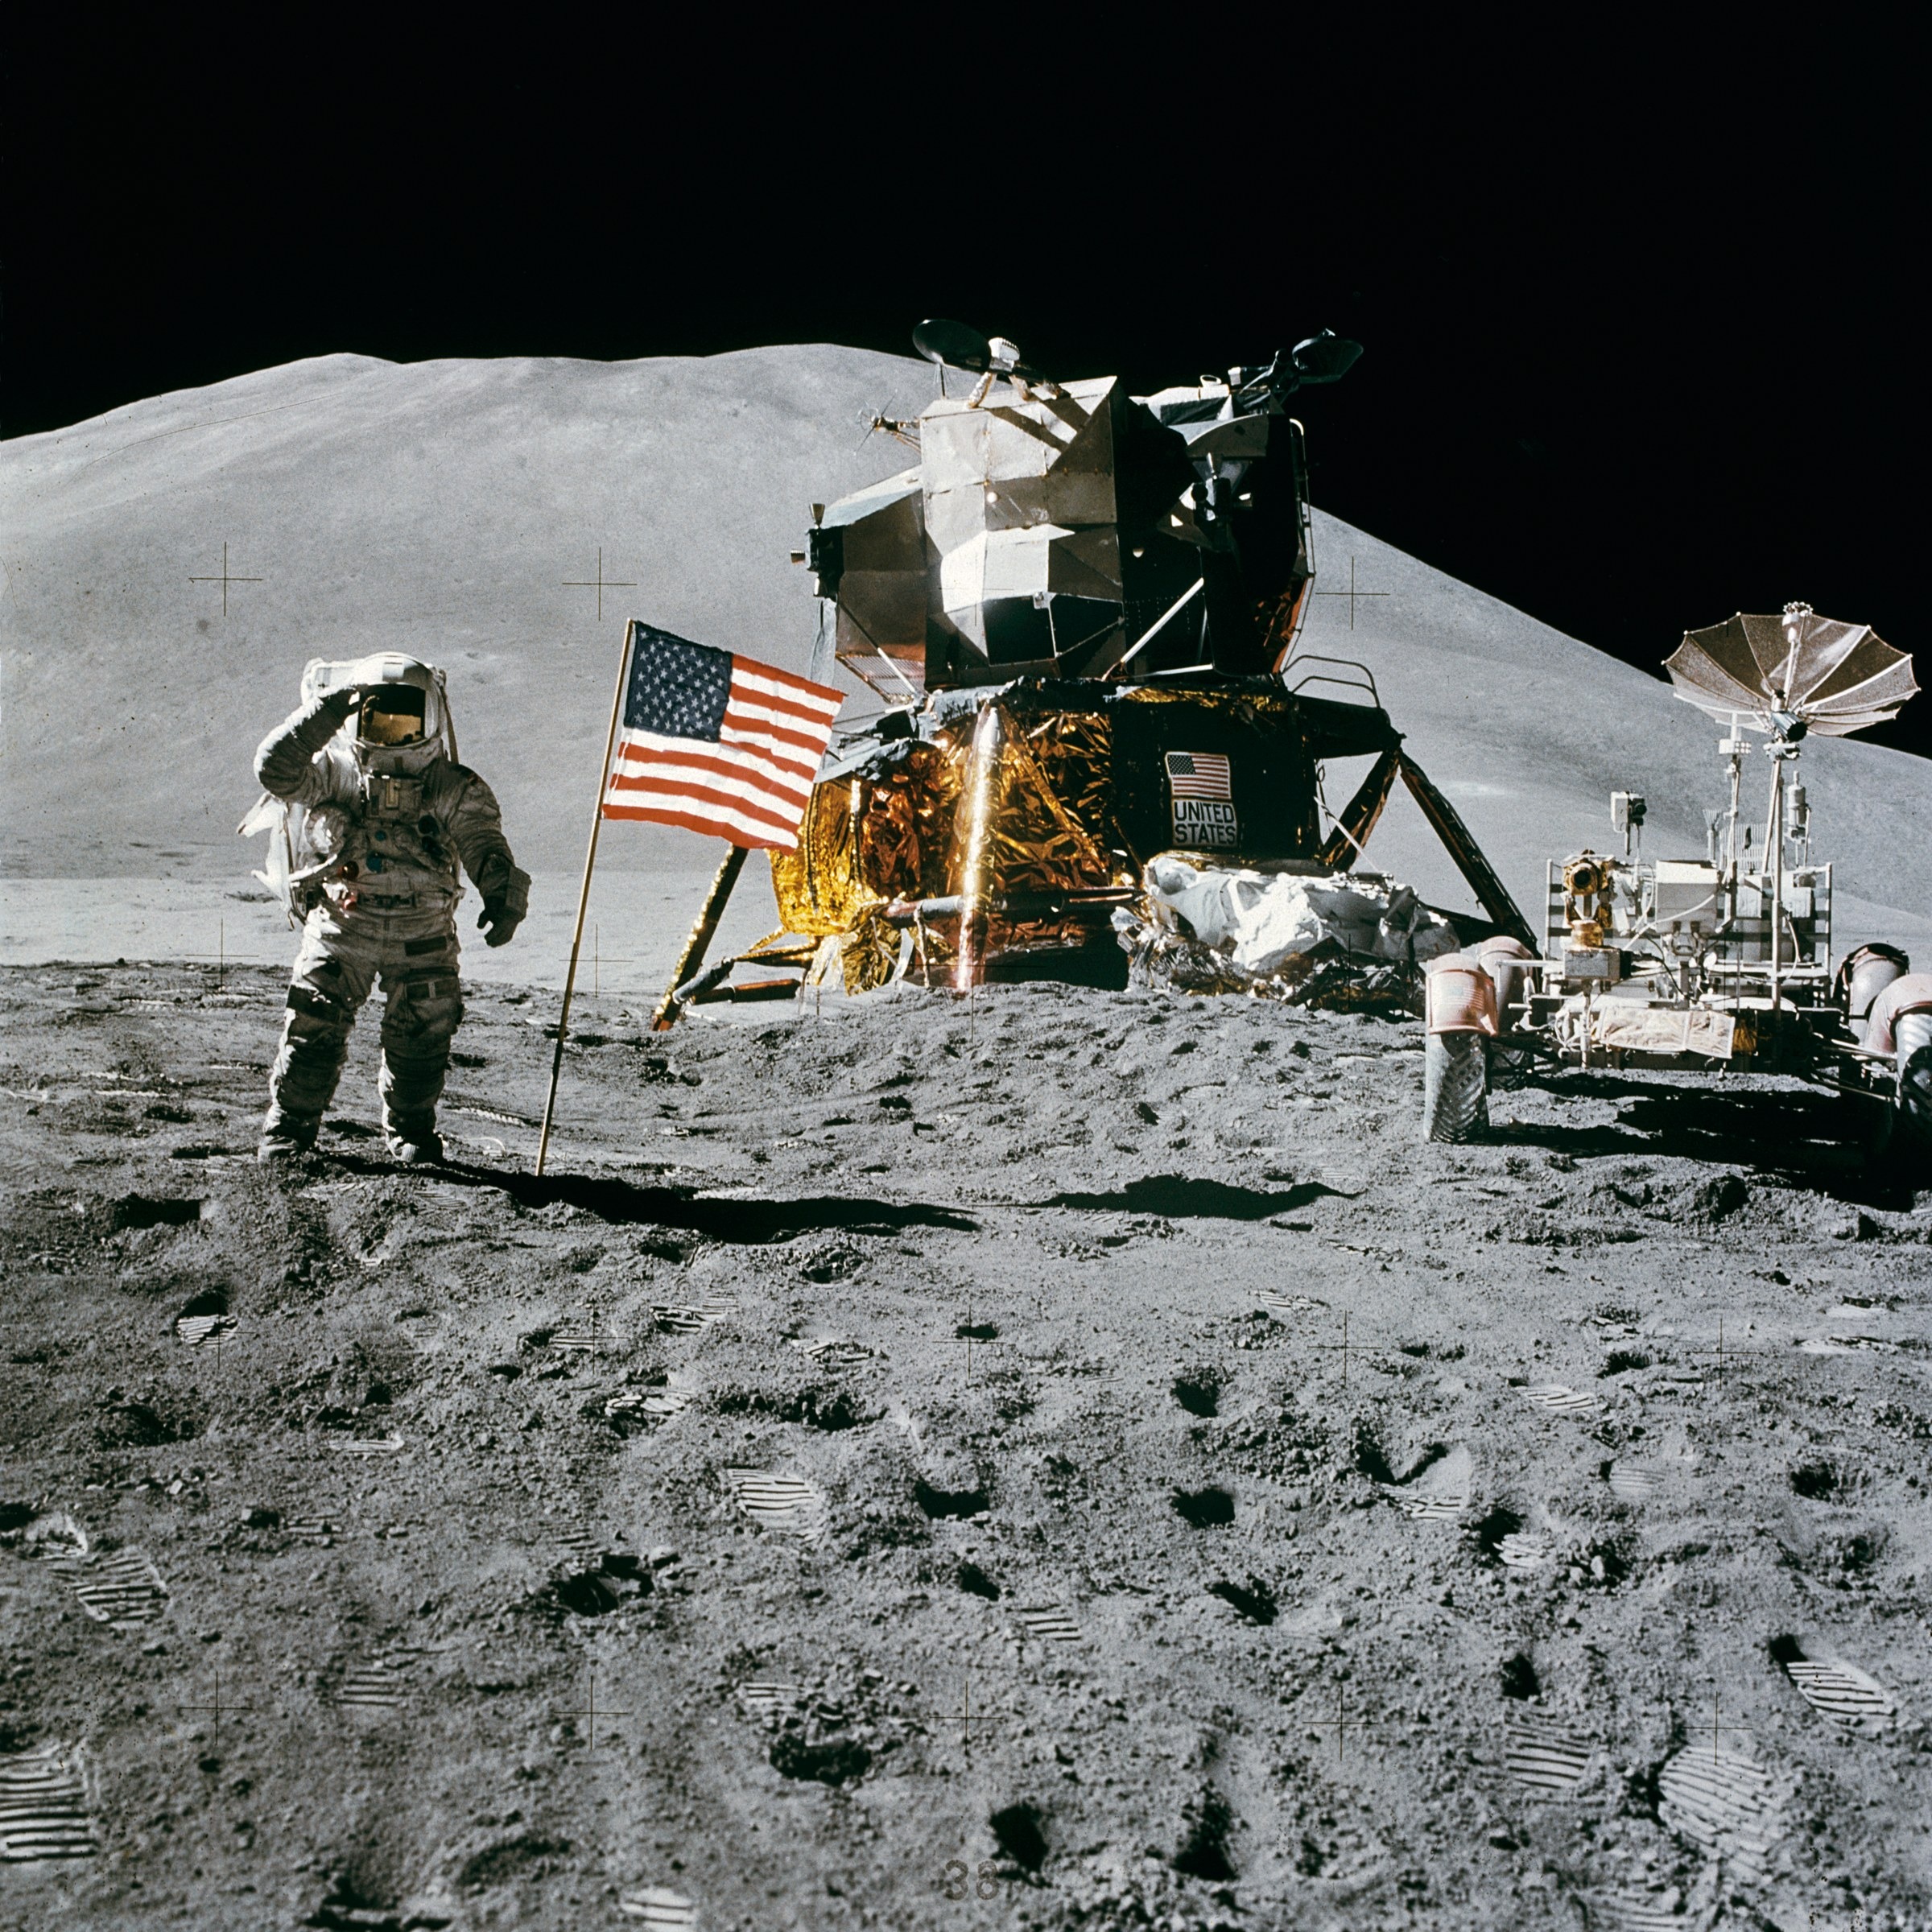
technology, vehicle, aviation, space, moon, nasa, research, lander, science, luna, lunar, spaceship, screenshot, progress, forward, space shuttle, space travel, space station, space probe, moon landing, apollo 15, james irwin